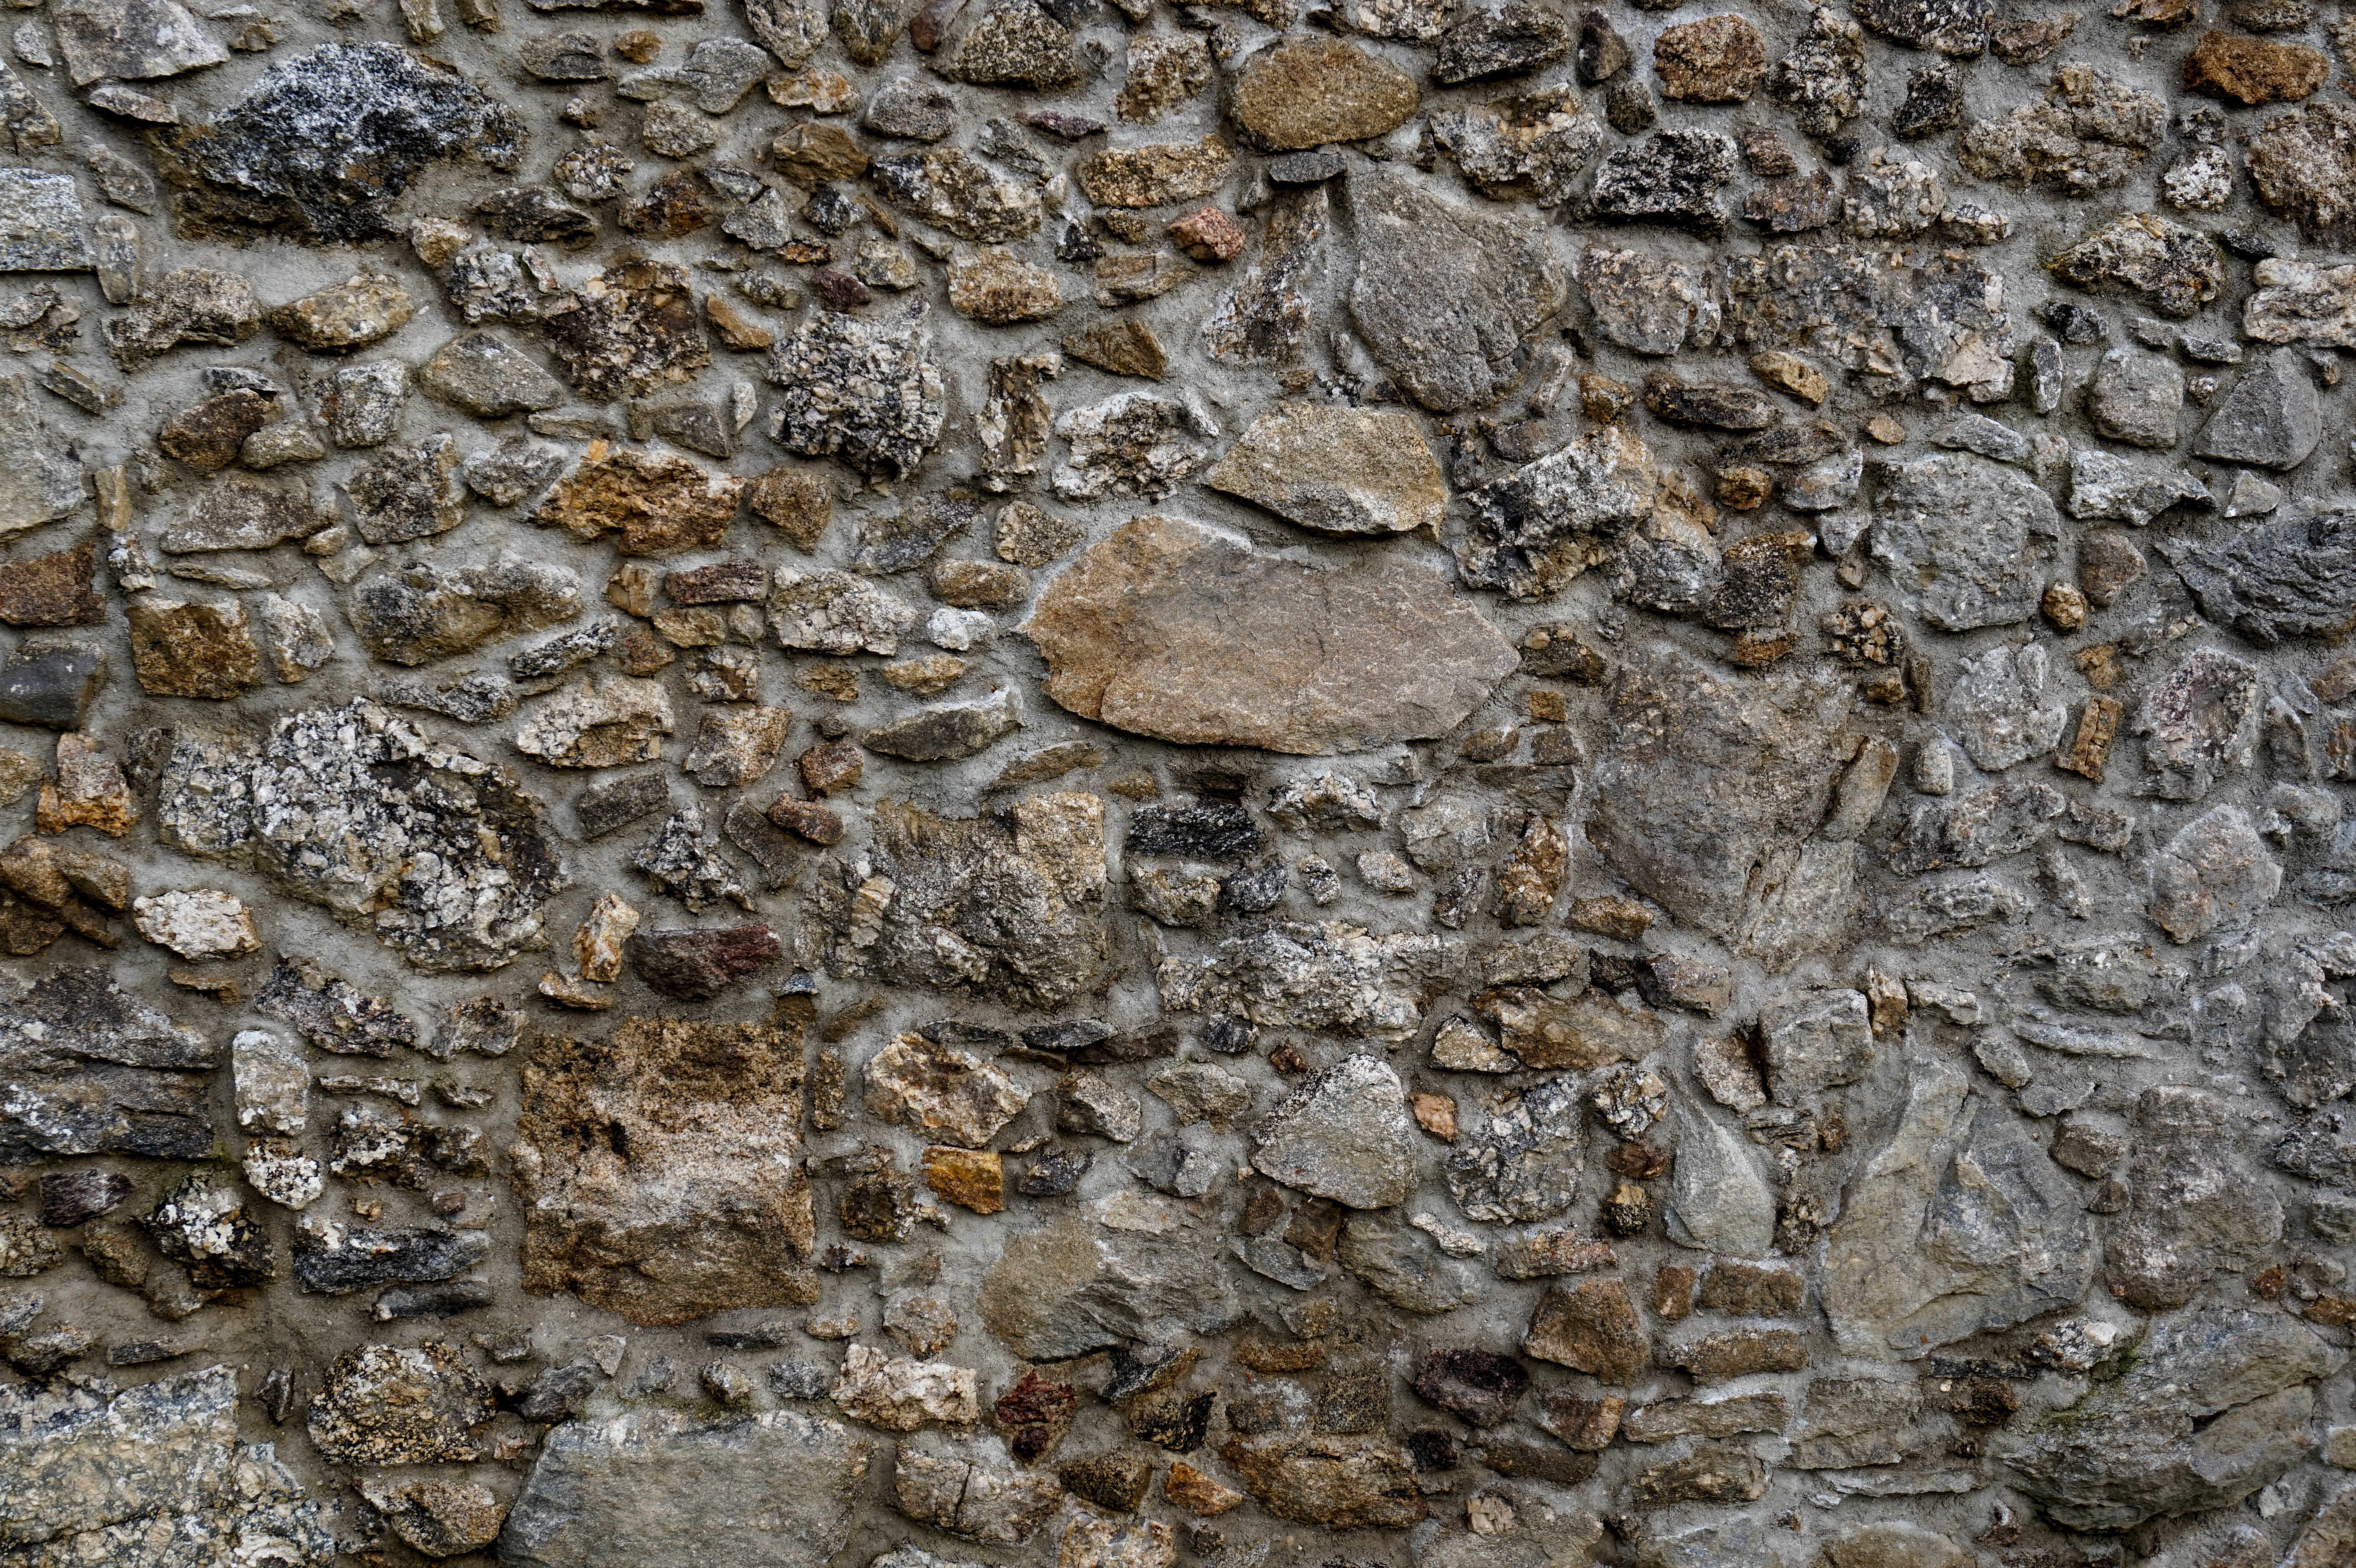
rock, architecture, wood, texture, old, home, wall, formation, live, soil, facade, stone wall, ruin, material, rubble, geology, farmhouse, dilapidated, bedrock, hof, flooring, natural stones